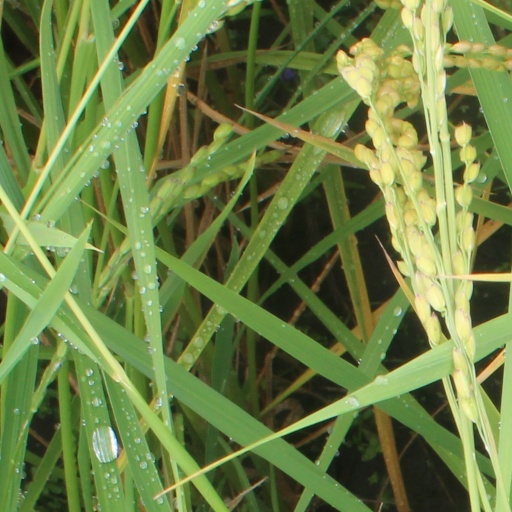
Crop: rice